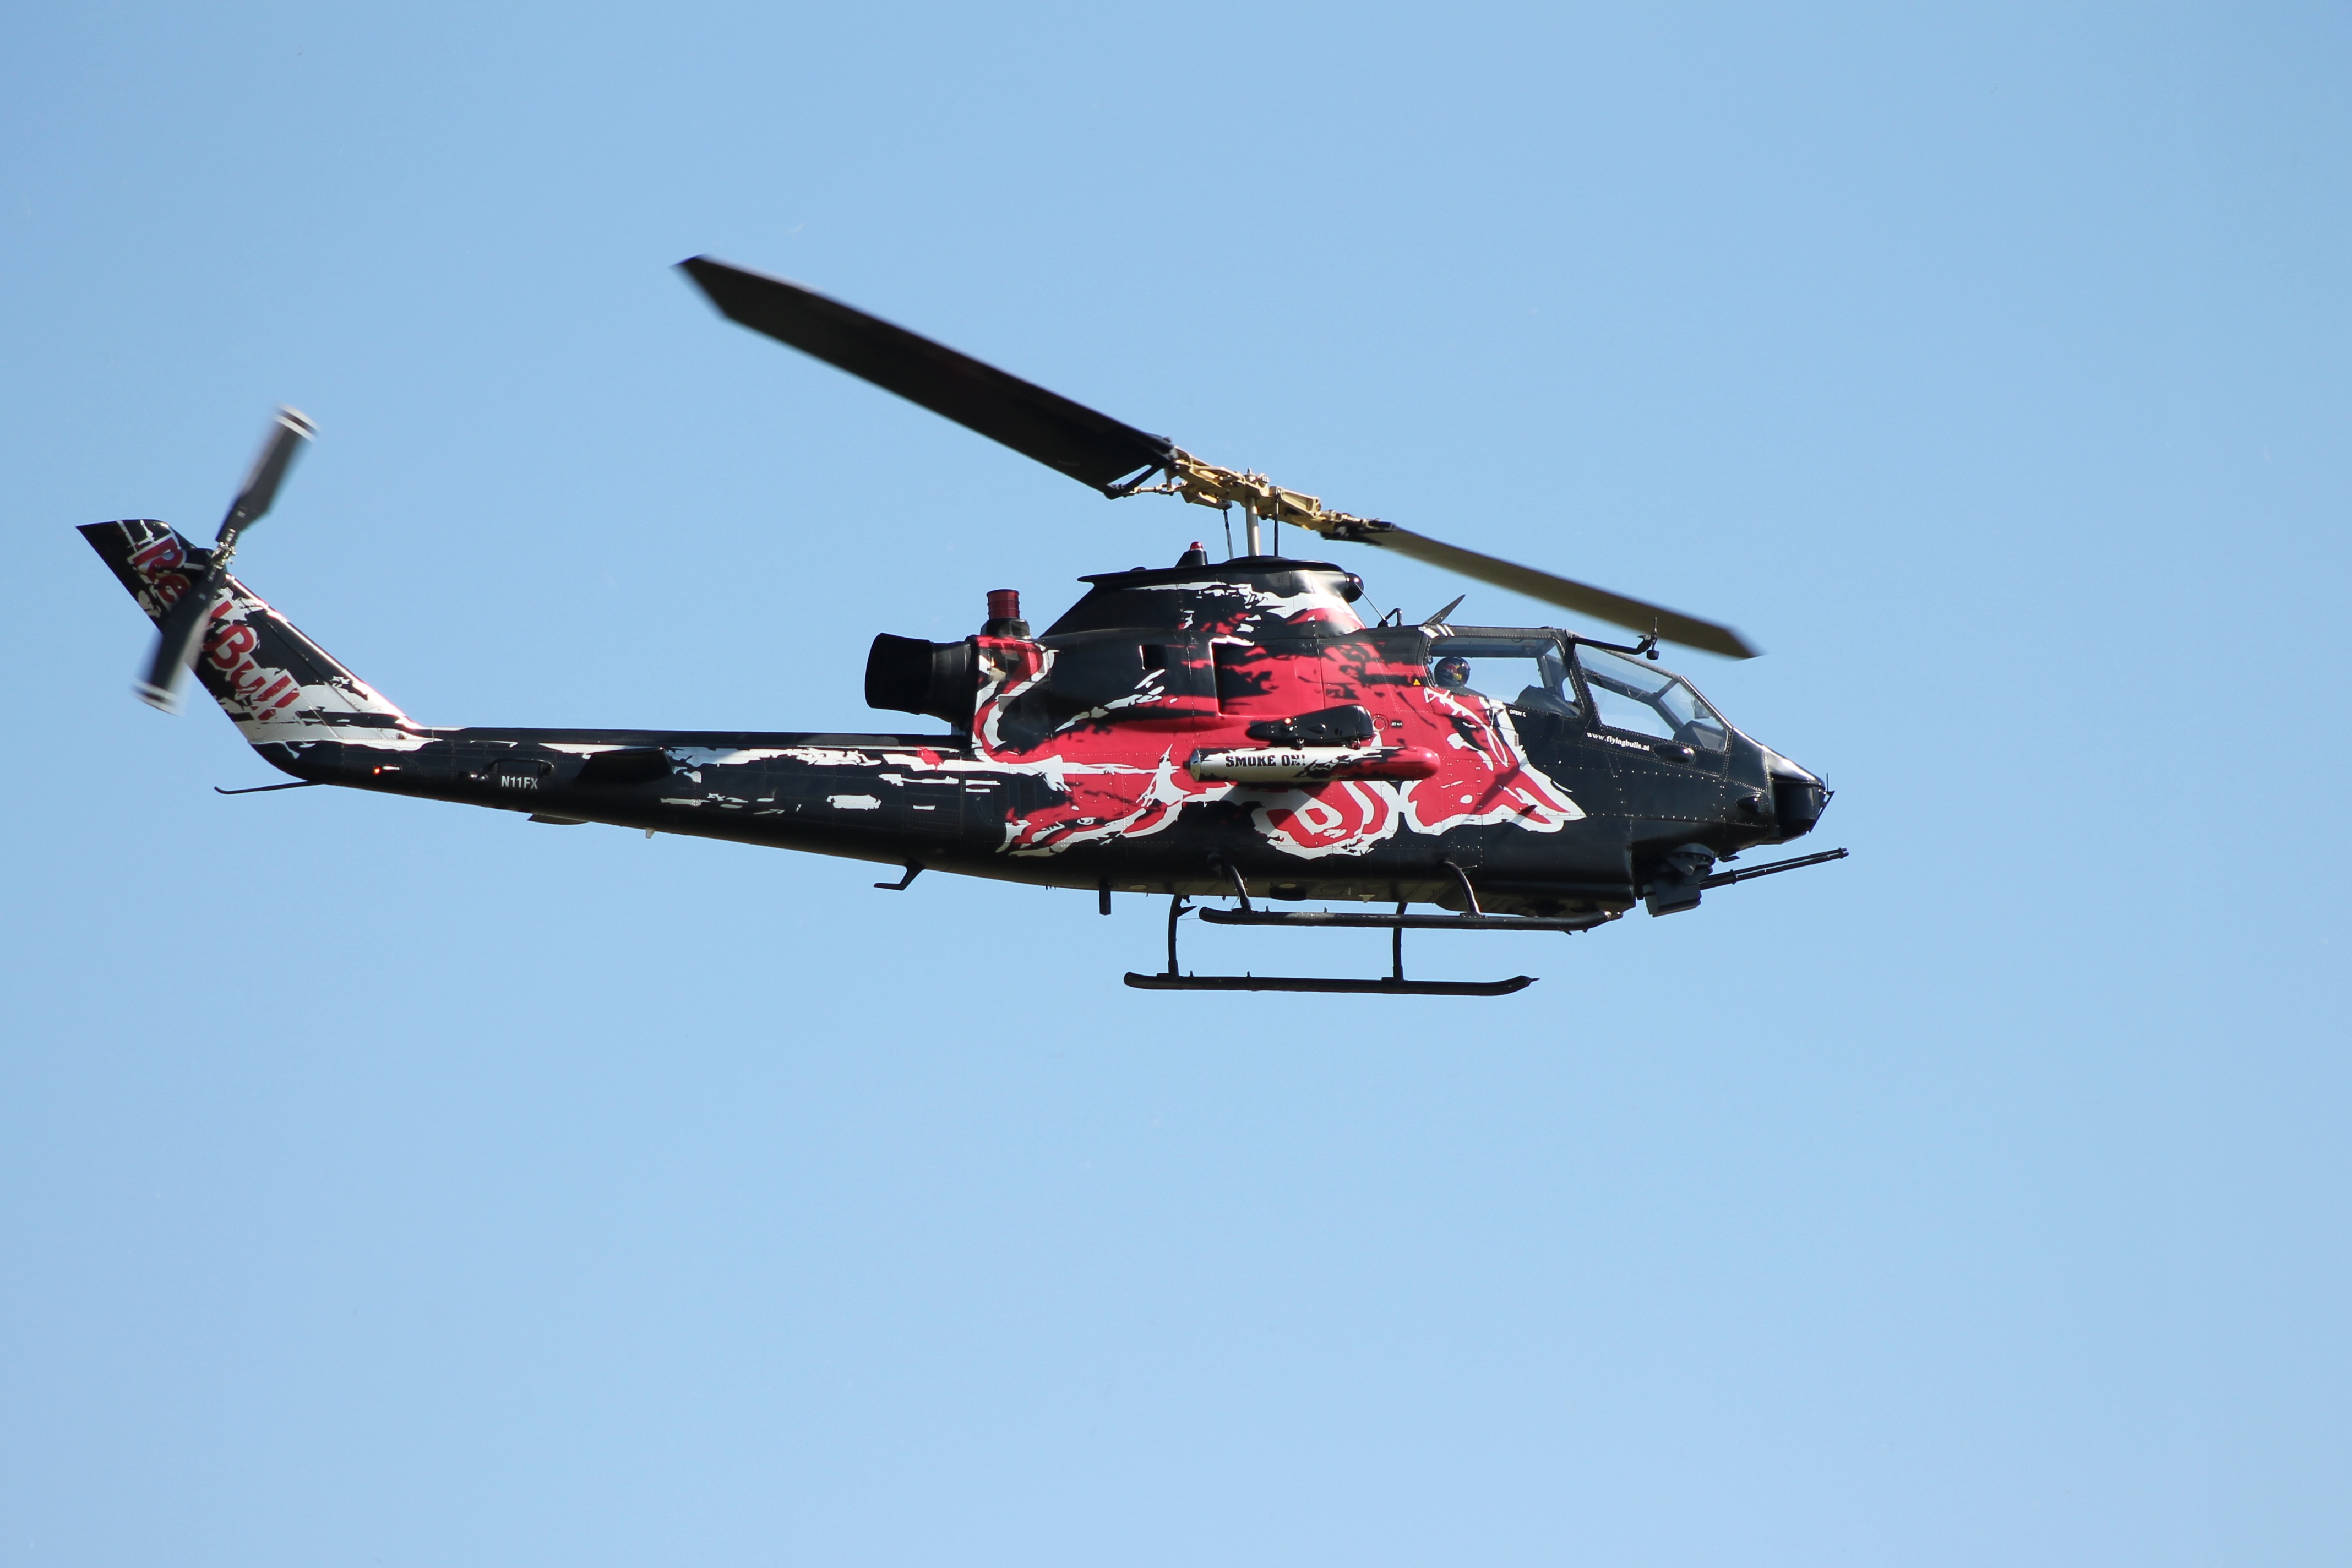
fly, aircraft, vehicle, aviation, flight, helicopter, rotor, rotorcraft, air show, air force, rotor blades, flugshow, red bull, atmosphere of earth, helicopter rotor, military helicopter